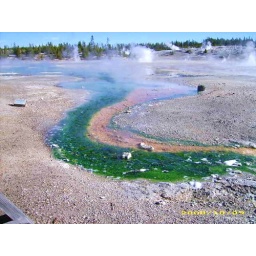
When it is green like this it means it s around 104 degrees, where it is orange it is 140